John Bryan (Wesleyan Methodist minister)

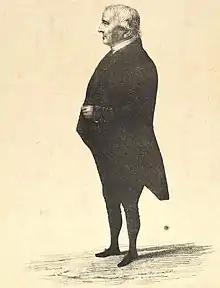
Portrait of John Bryan (4671299) (cropped)

John Bryan (1776 – 28 May 1856) was a Welsh Wesleyan Methodist minister. He was born, and lived, in Llanfyllin until he was about 12 years of age. He spent a number of the subsequent years living in Shrewsbury, and in other areas of North Wales, before moving to Chester in 1798 to work as an assistant in Misses Williams' (daughters of Richard Williams) drapery business. Whilst in Chester he initially attended the Welsh Calvinistic Methodist church, but later joined the Methodists at the Octagon, the Wesleyan Methodist chapel. Soon after, he began preaching as local preacher, before, in 1801 becoming an ordained Wesleyan Methodist minister, touring various circuits in Wales until 1815, when he began touring on circuits in England. In 1824 he left the ministry for a period, to run a grocery and tea-merchant business in the Leeds area. The worsening health of his wife influenced his decision to subsequently return to Wales, to continue with his grocery business in the Caernarvon area, and where he again served as a local preacher, until within a few weeks of his death.